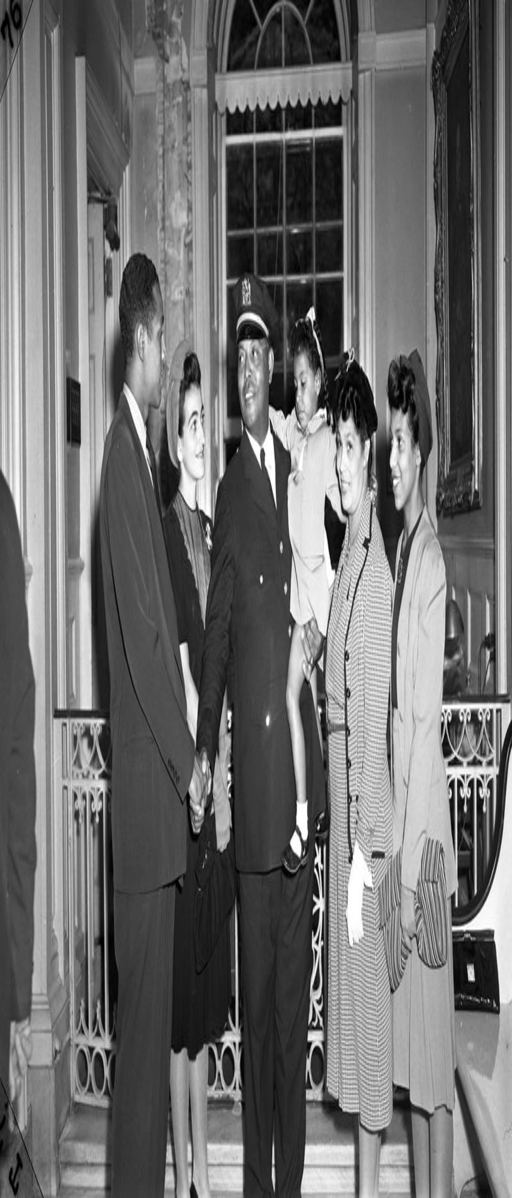
battle became the first member .